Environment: lab
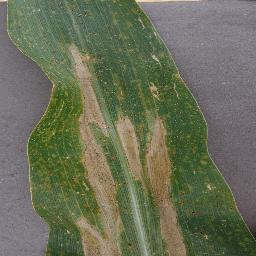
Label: northern_corn_leaf_blight